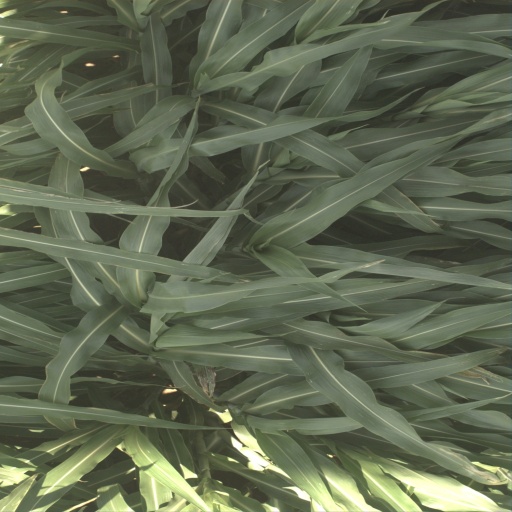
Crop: sorghum